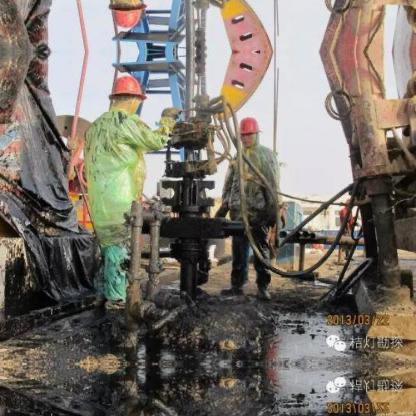
Objects in the image:
label: helmet
label: helmet
label: helmet